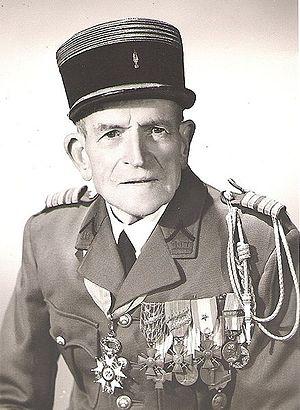
Théophile Marie Brébant est un officier français qui participa à la Première Guerre mondiale, à la Guerre du Rif et à la Seconde Guerre mondiale. Il termina sa carrière avec le grade de colonel.